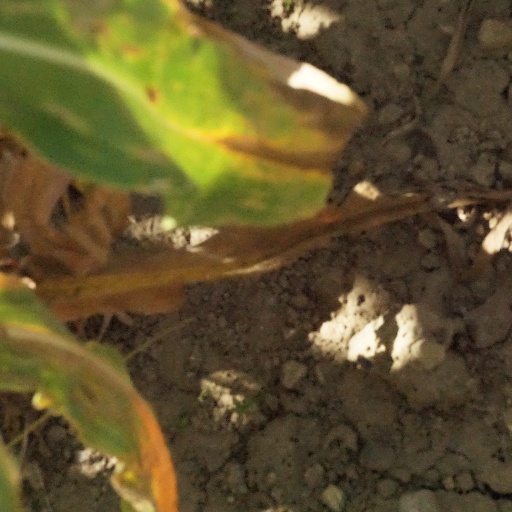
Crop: maize; corn